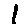
Label: 1